Text mining

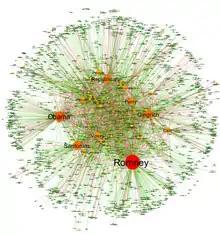
Narrative network of US Elections 2012

The automatic parsing of textual corpora has enabled the extraction of actors and their relational networks on a vast scale, turning textual data into network data. The resulting networks, which can contain thousands of nodes, are then analyzed by using tools from network theory to identify the key actors, the key communities or parties, and general properties such as robustness or structural stability of the overall network, or centrality of certain nodes. This automates the approach introduced by quantitative narrative analysis, whereby subject-verb-object triplets are identified with pairs of actors linked by an action, or pairs formed by actor-object.